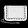
Label: Bag